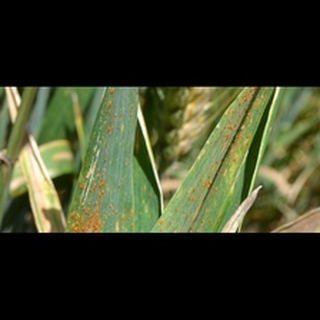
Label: wheat_brown_rust